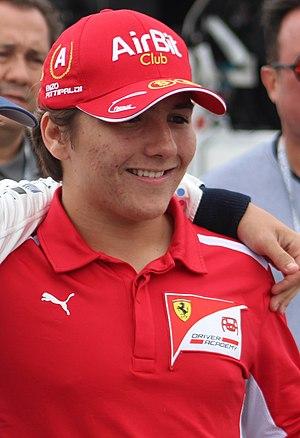
Enzo Fittipaldi, né le 18 juillet 2001 à Miami aux Etats-Unis, est un pilote automobile brésilien, il est le petit-fils de l'ancien champion du monde de Formule 1 Emerson Fittipaldi et neveu du pilote Christian Fittipaldi. En 2019, il participe au championnat de Formule 3 Regionale avec l’écurie Prema Powerteam.